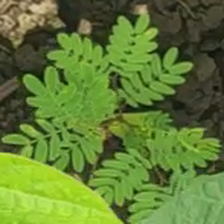
Weed species: Dwarf_cassia_(Chamaecrista pumila)